Schächental

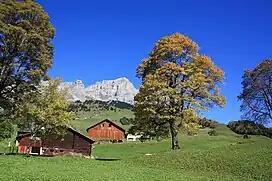
Autumn in Schächental

The Schächental ("Schächen Valley") is an alpine valley of Uri, Switzerland, formed by the river Schächen. The valley stretches to the east of Altdorf for some 10 km.